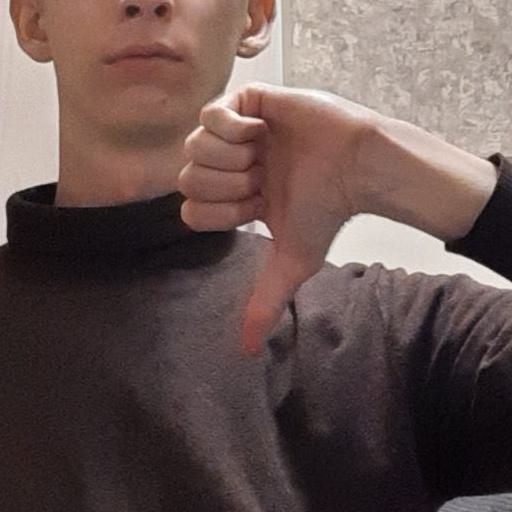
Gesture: dislike